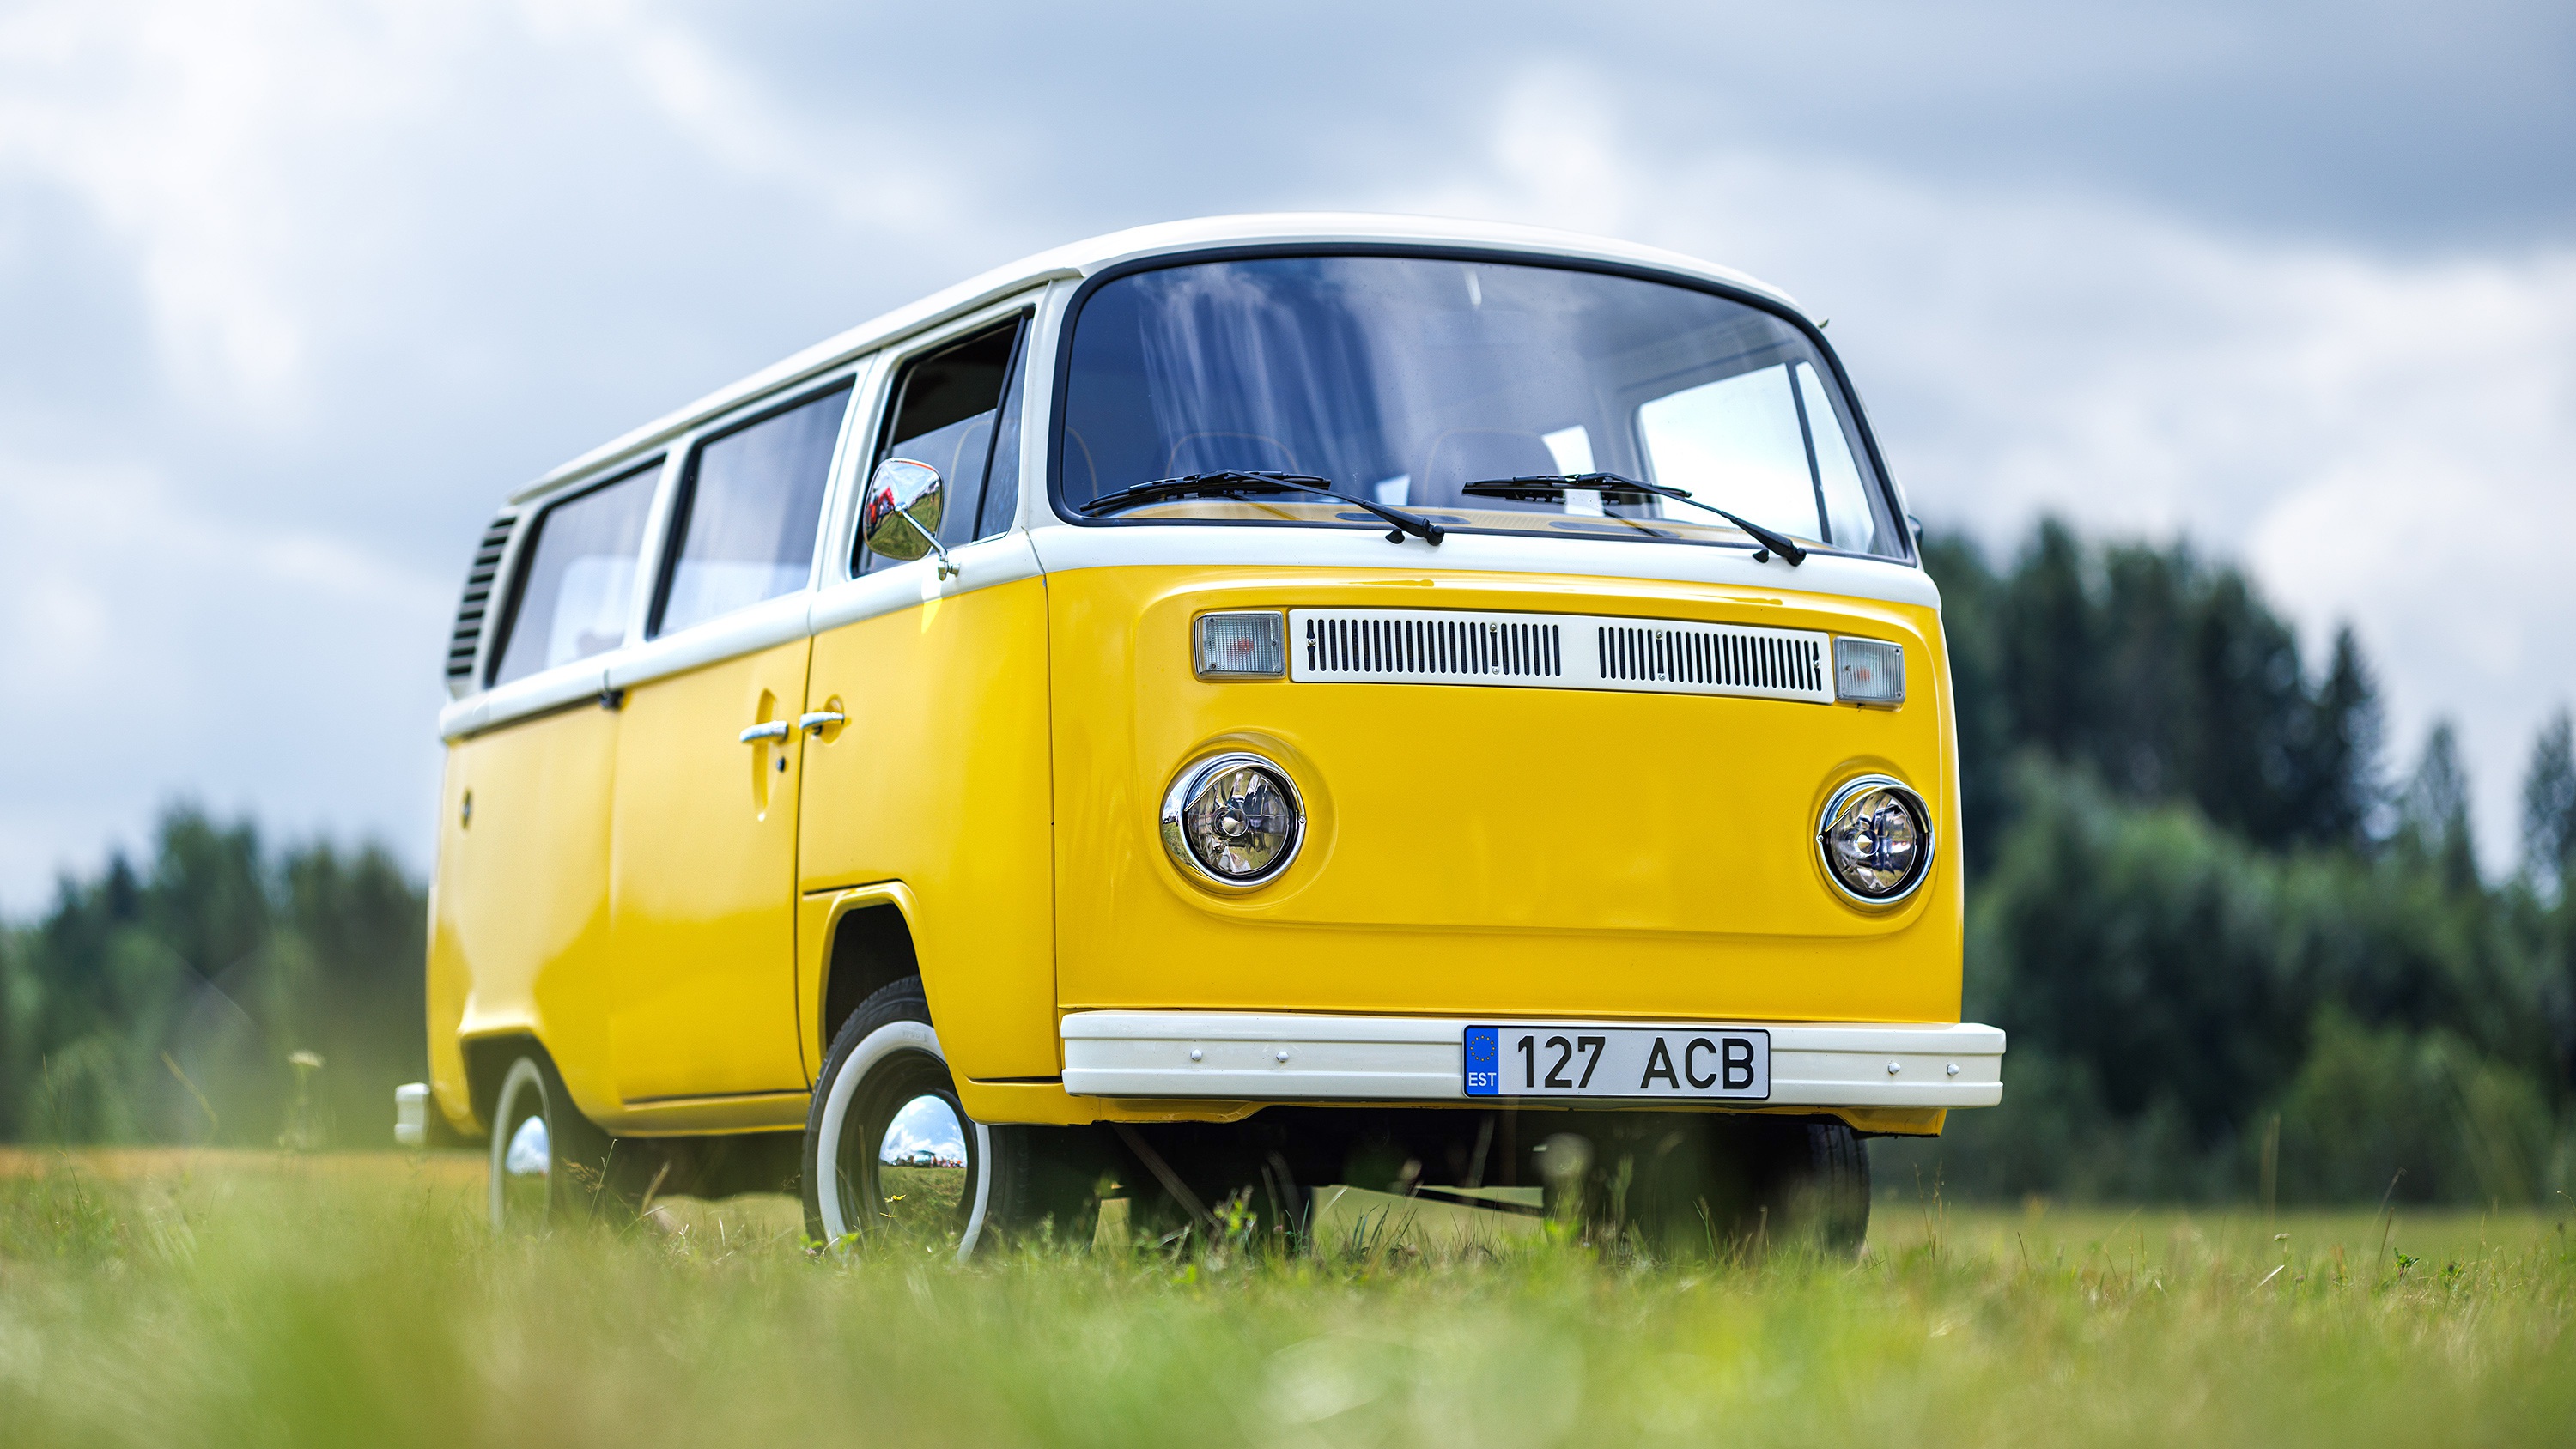
bus, Automotive parking light, wheel, sky, vehicle, tire, cloud, van, car, motor vehicle, window, vehicle door, mode of transport, yellow, automotive design, rolling, automotive exterior, travel, plant, bumper, commercial vehicle, Automotive light bulb, classic car, classic, automotive lighting, automotive wheel system, automotive mirror, grassland, tree, grass, font, fender, advertising, rim, Automotive fog light, landscape, electric blue, windshield, public transport, windscreen wiper, volkswagen, city car, light commercial vehicle, transport, minibus, rear view mirror